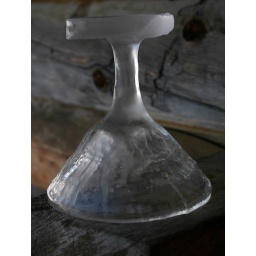
Taken after sitting in a great rock pool on a very cold day in March 2008 in Chena Hot Springs Resort.